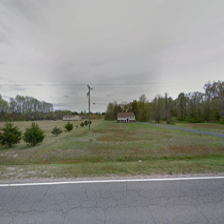
Label: streetView